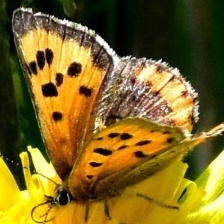
Species: COPPER TAIL